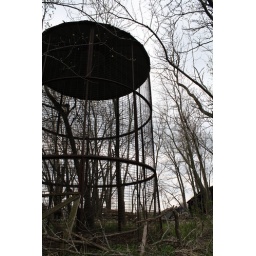
Abandoned farm inhabited by cats. cast iron pans of soaked cat food on the floor of the entry alcove.